Jamgon Kongtrul

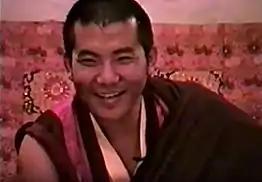
3rd Jamgon Kongtrul Rinpoche

The 3rd Jamgon Kongtrul, Karma Lodrö Chökyi Senge, a tulku of Khyentse Özer, was born on 1 October 1954 matrilineal grandson of (later Lt Gen) Ngapoi Ngawang Jigme. He fled to India in 1959 in the aftermath of the 1959 Tibetan uprising and grew up at Rumtek Monastery in Sikkim under the care of Rangjung Rigpe Dorje, 16th Karmapa. Recognized as an incarnation of the previous Jamgon Kongtrul by the Karmapa.